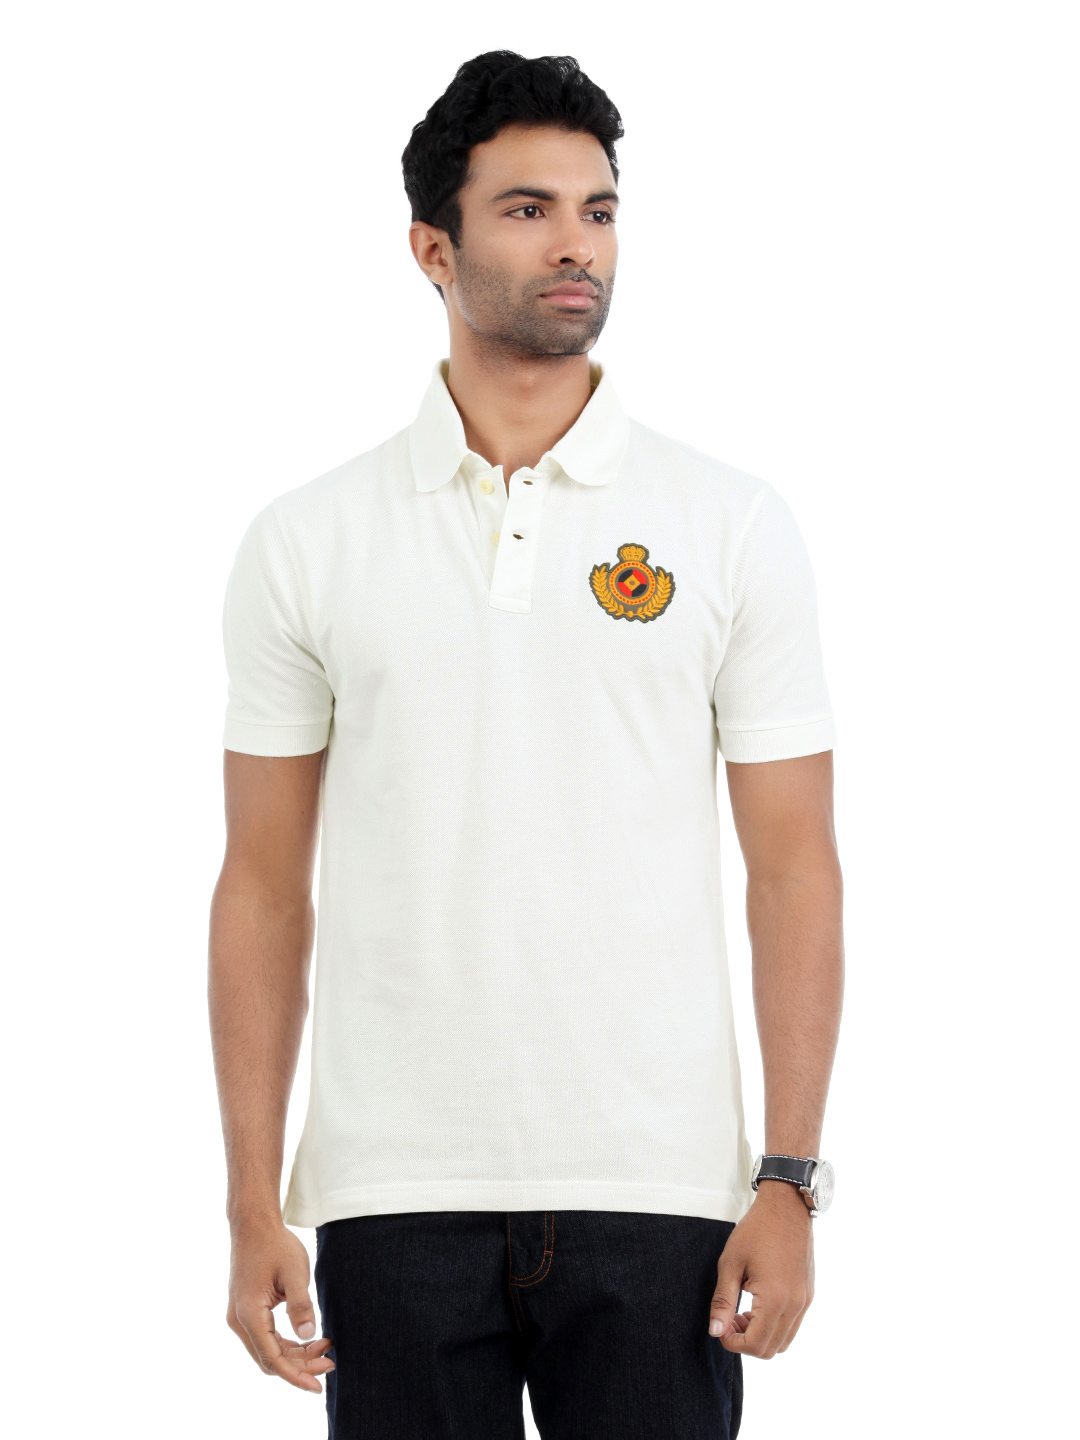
Myntra Men White T-shirt
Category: Apparel / Topwear / Tshirts
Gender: Men
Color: White
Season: Summer 2012
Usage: Casual